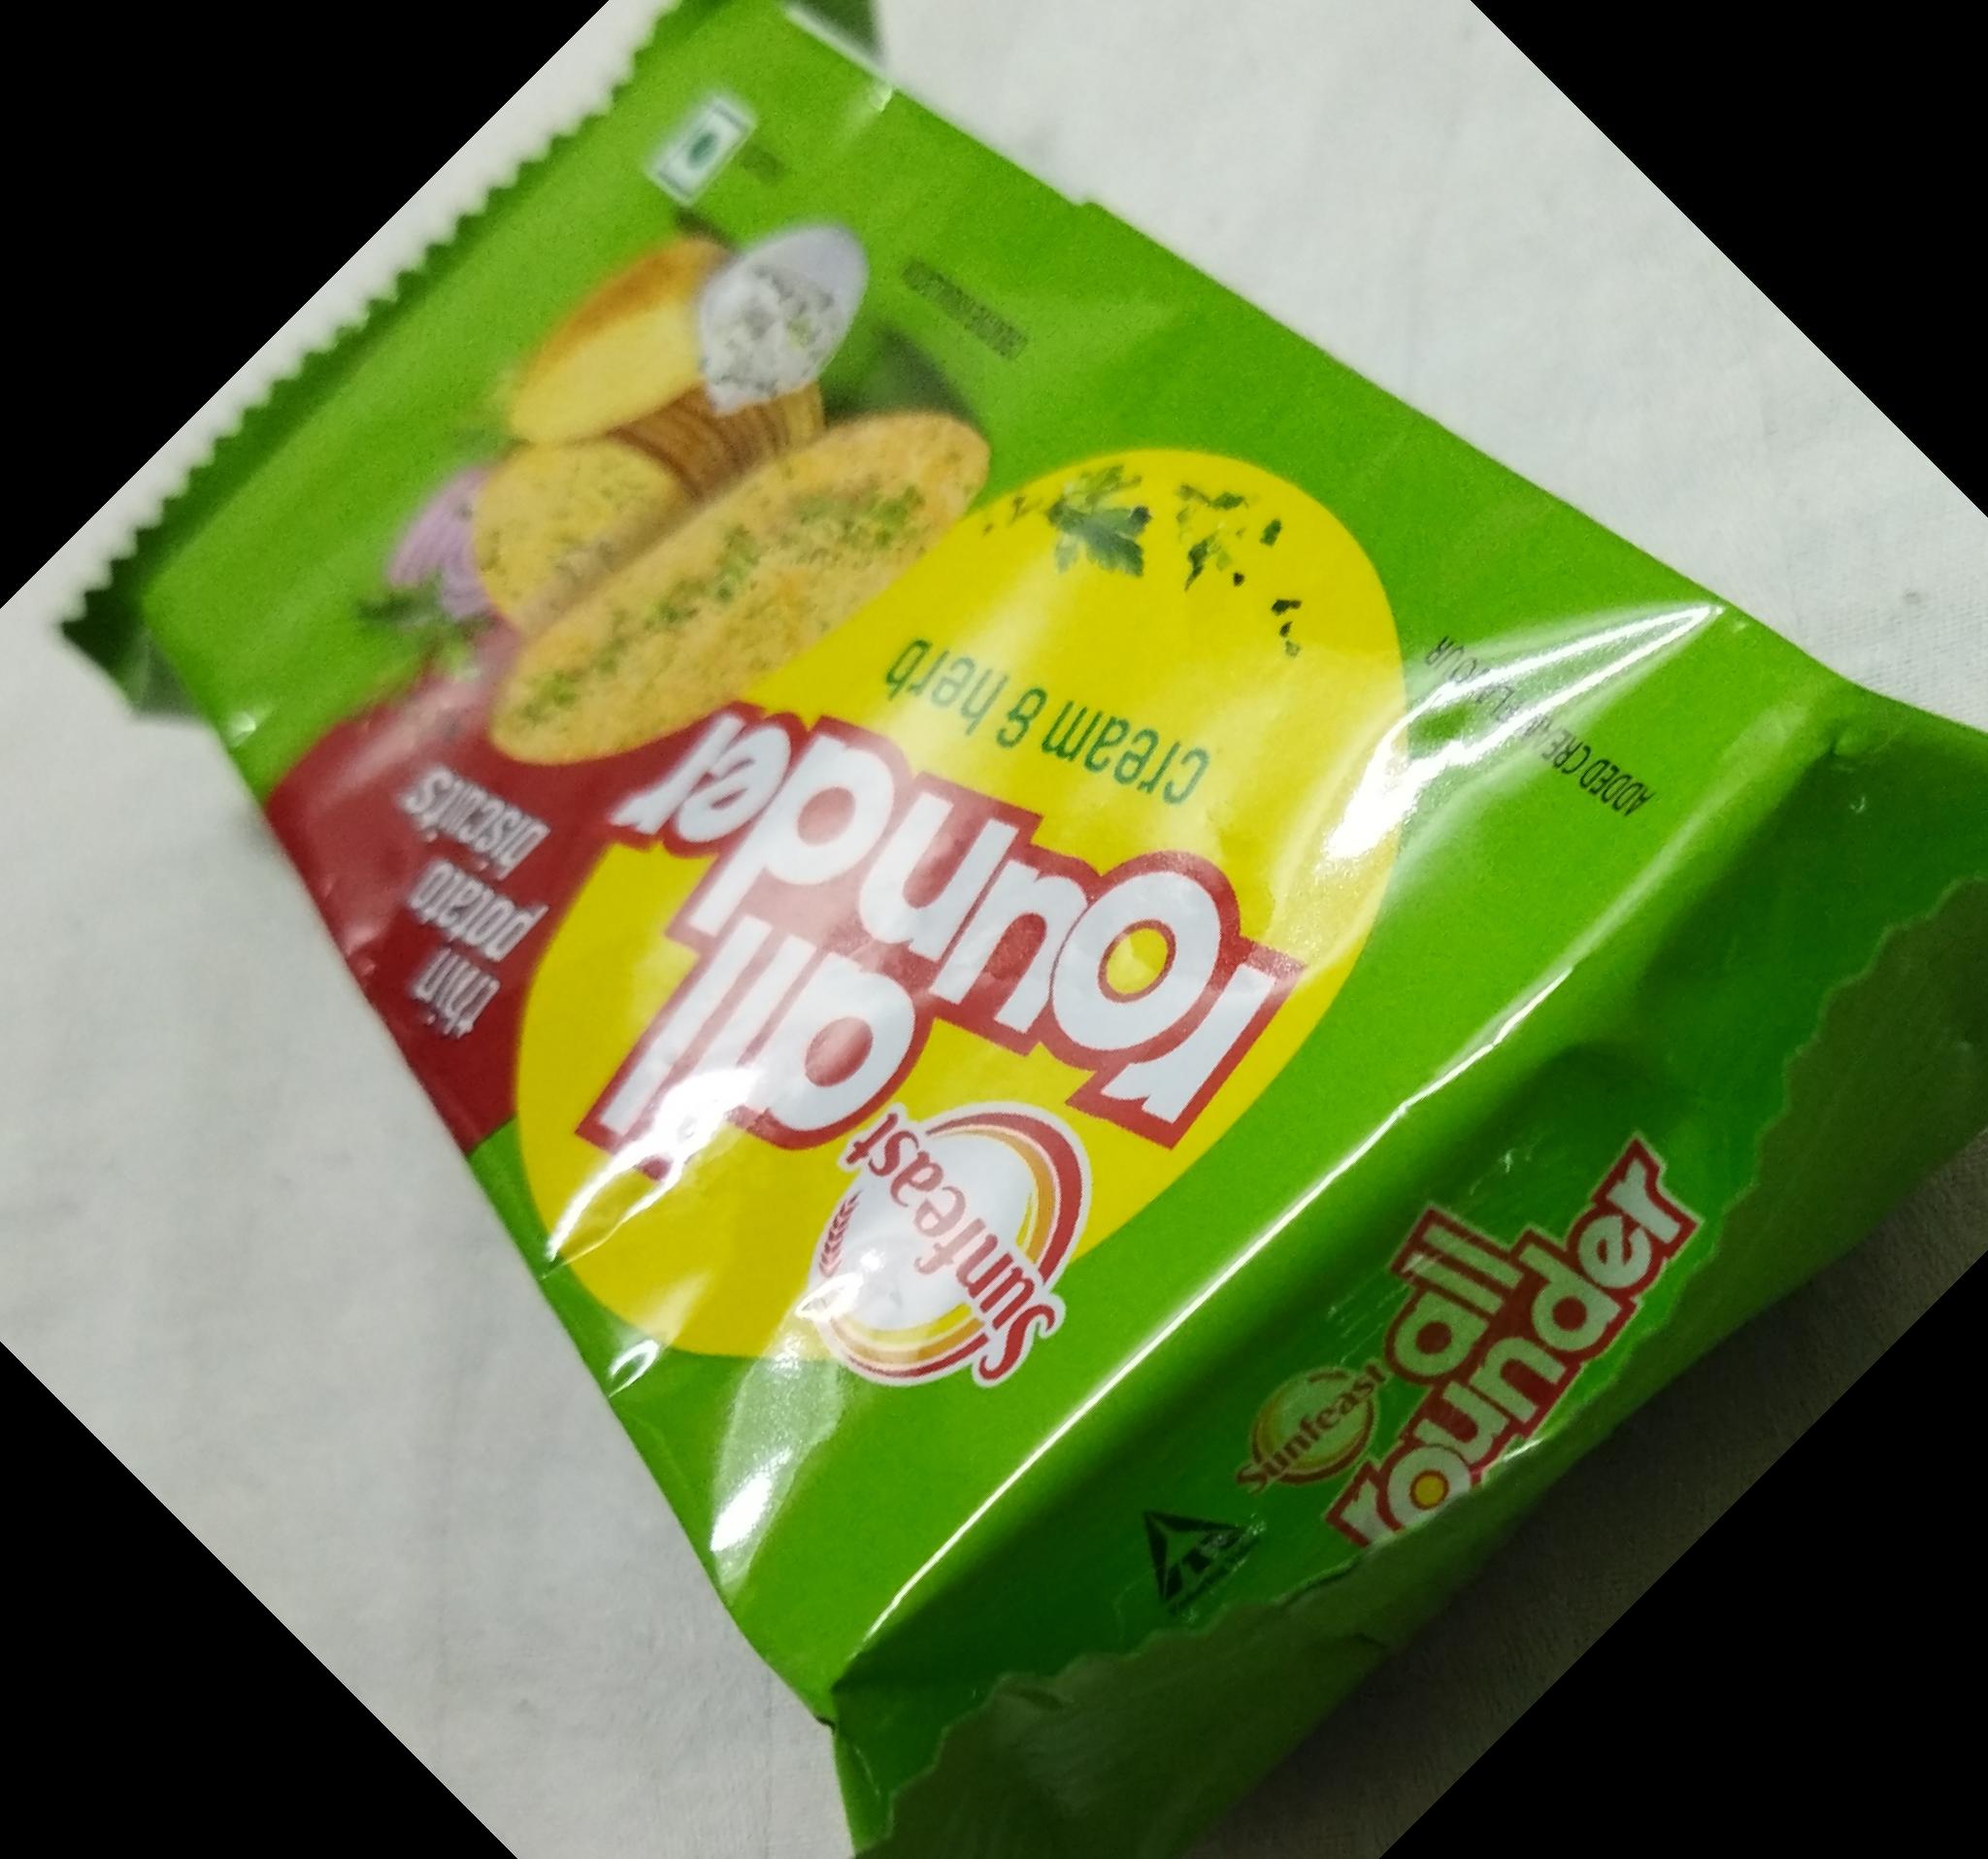
Label: plastics